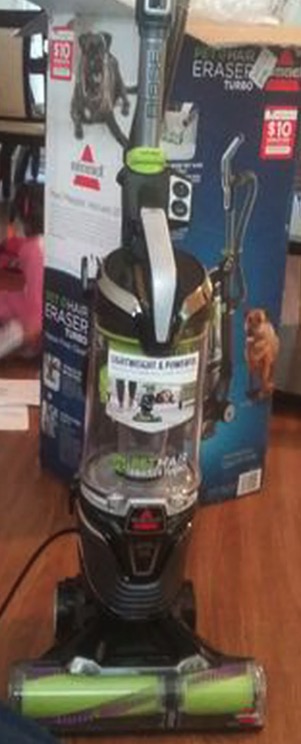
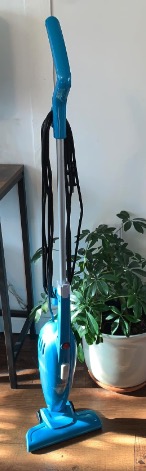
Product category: items_vacuum
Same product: no